Ogunquit Memorial Library

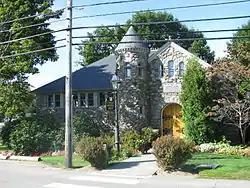

The Ogunquit Memorial Library is the public library of Ogunquit, Maine. It is located at 166 Shore Road, in an architecturally distinguished Romanesque Revival building built in 1897 and listed on the National Register of Historic Places in 1983. It was a gift to the town by Mrs. George Conarroe in honor of her husband.